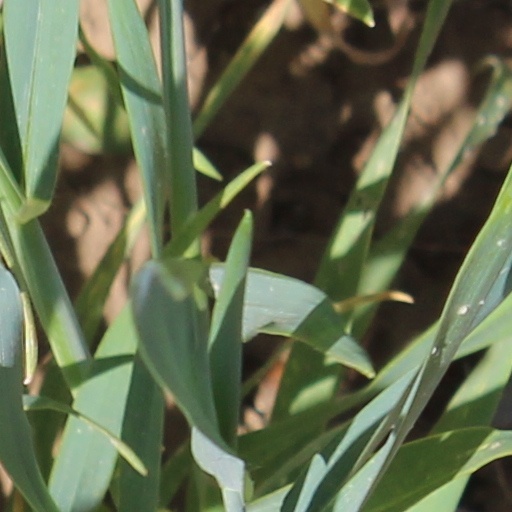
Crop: wheat